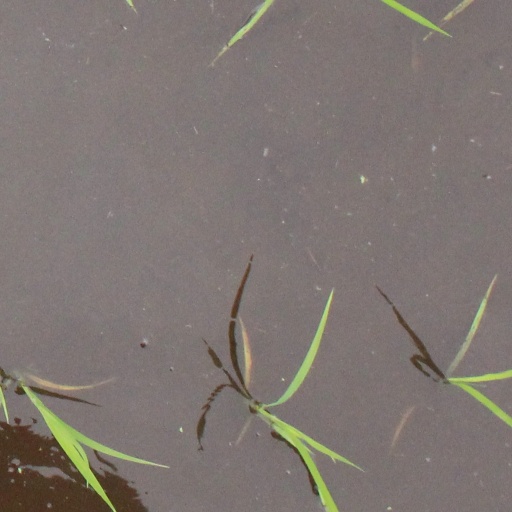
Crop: rice